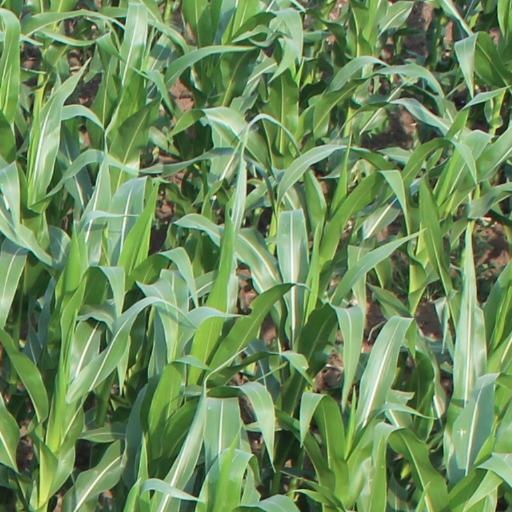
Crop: maize; corn